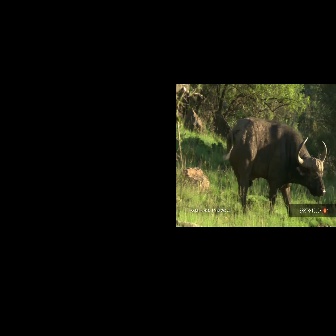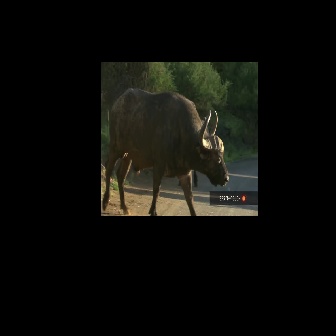
  Please identify the target specified by the bounding box [222,116,326,220] in the first image and locate it in the second image. Return the coordinates in [x_min,y_min,x_max,y_max] format.
Answer: [101,87,229,215]